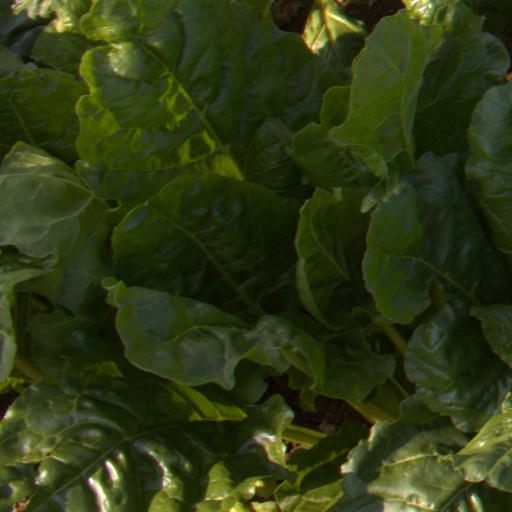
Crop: sugar beet